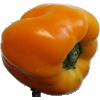
Label: Pepper Yellow 1